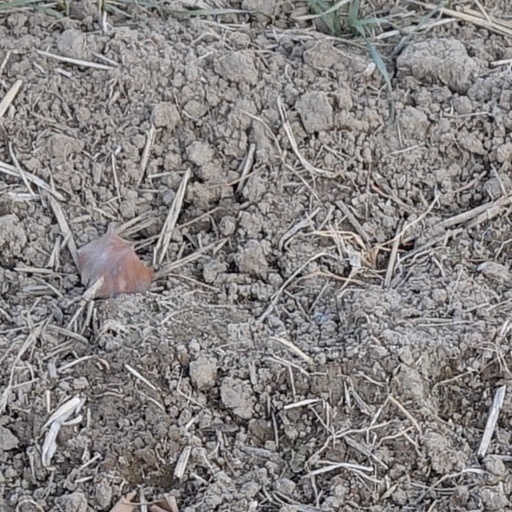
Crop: wheat